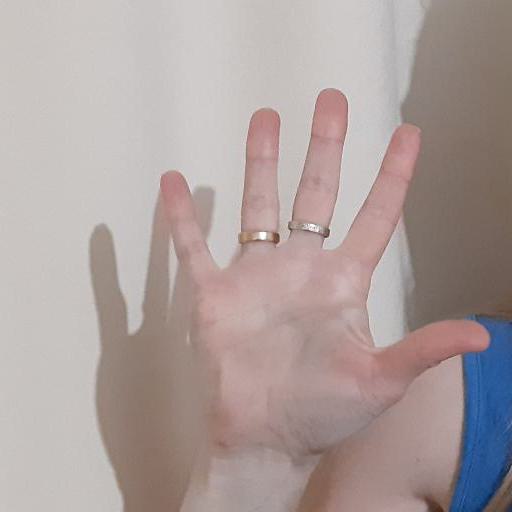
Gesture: palm